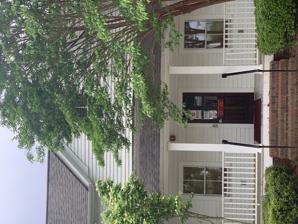
Building: S. G. Atkins House
Country: United States of America
Year built: 1893
Historic house in North Carolina, United States United States historic place S. G. Atkins House U.S. National Register of Historic Places Show map of North Carolina Show map of the United States Location 346 Atkins St., Winston-Salem, North Carolina Coordinates 36°5′32″N 80°13′45″W / 36.09222°N 80.22917°W / 36.09222; -80.22917 Area less than one acre MPS Slater Industrial Academy Houses TR NRHP reference No. 79001704 Added to NRHP July 22, 1979 S. G. Atkins House is a historic home located at Winston-Salem , Forsyth County, North Carolina .  The house was built about 1893, and is a two-story, three-bay, frame dwelling with rear additions.  The front facade has a central gable and a hip-roofed porch. It was built by Dr. Simon Green Atkins , the founder of the Slater Industrial Academy for African-American students.  The house was converted to apartments in 1951. It was listed on the National Register of Historic Places in 1979. References